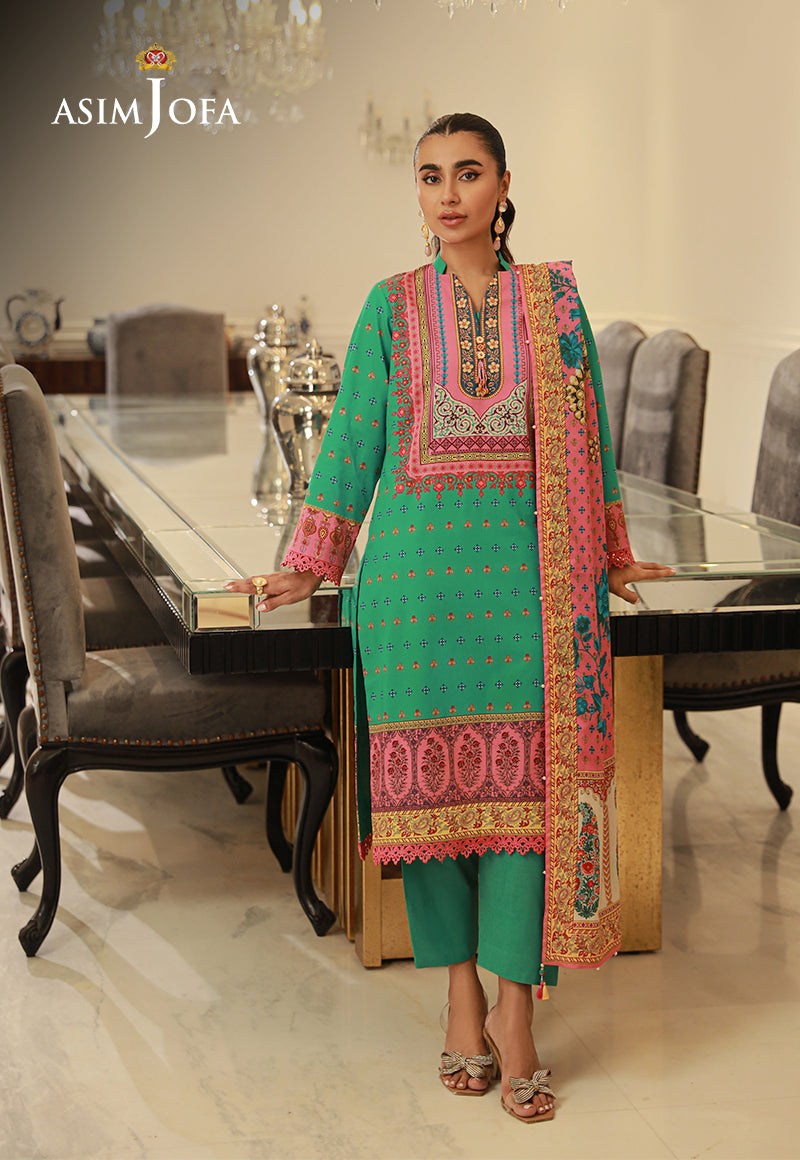
green multi embroidered suit